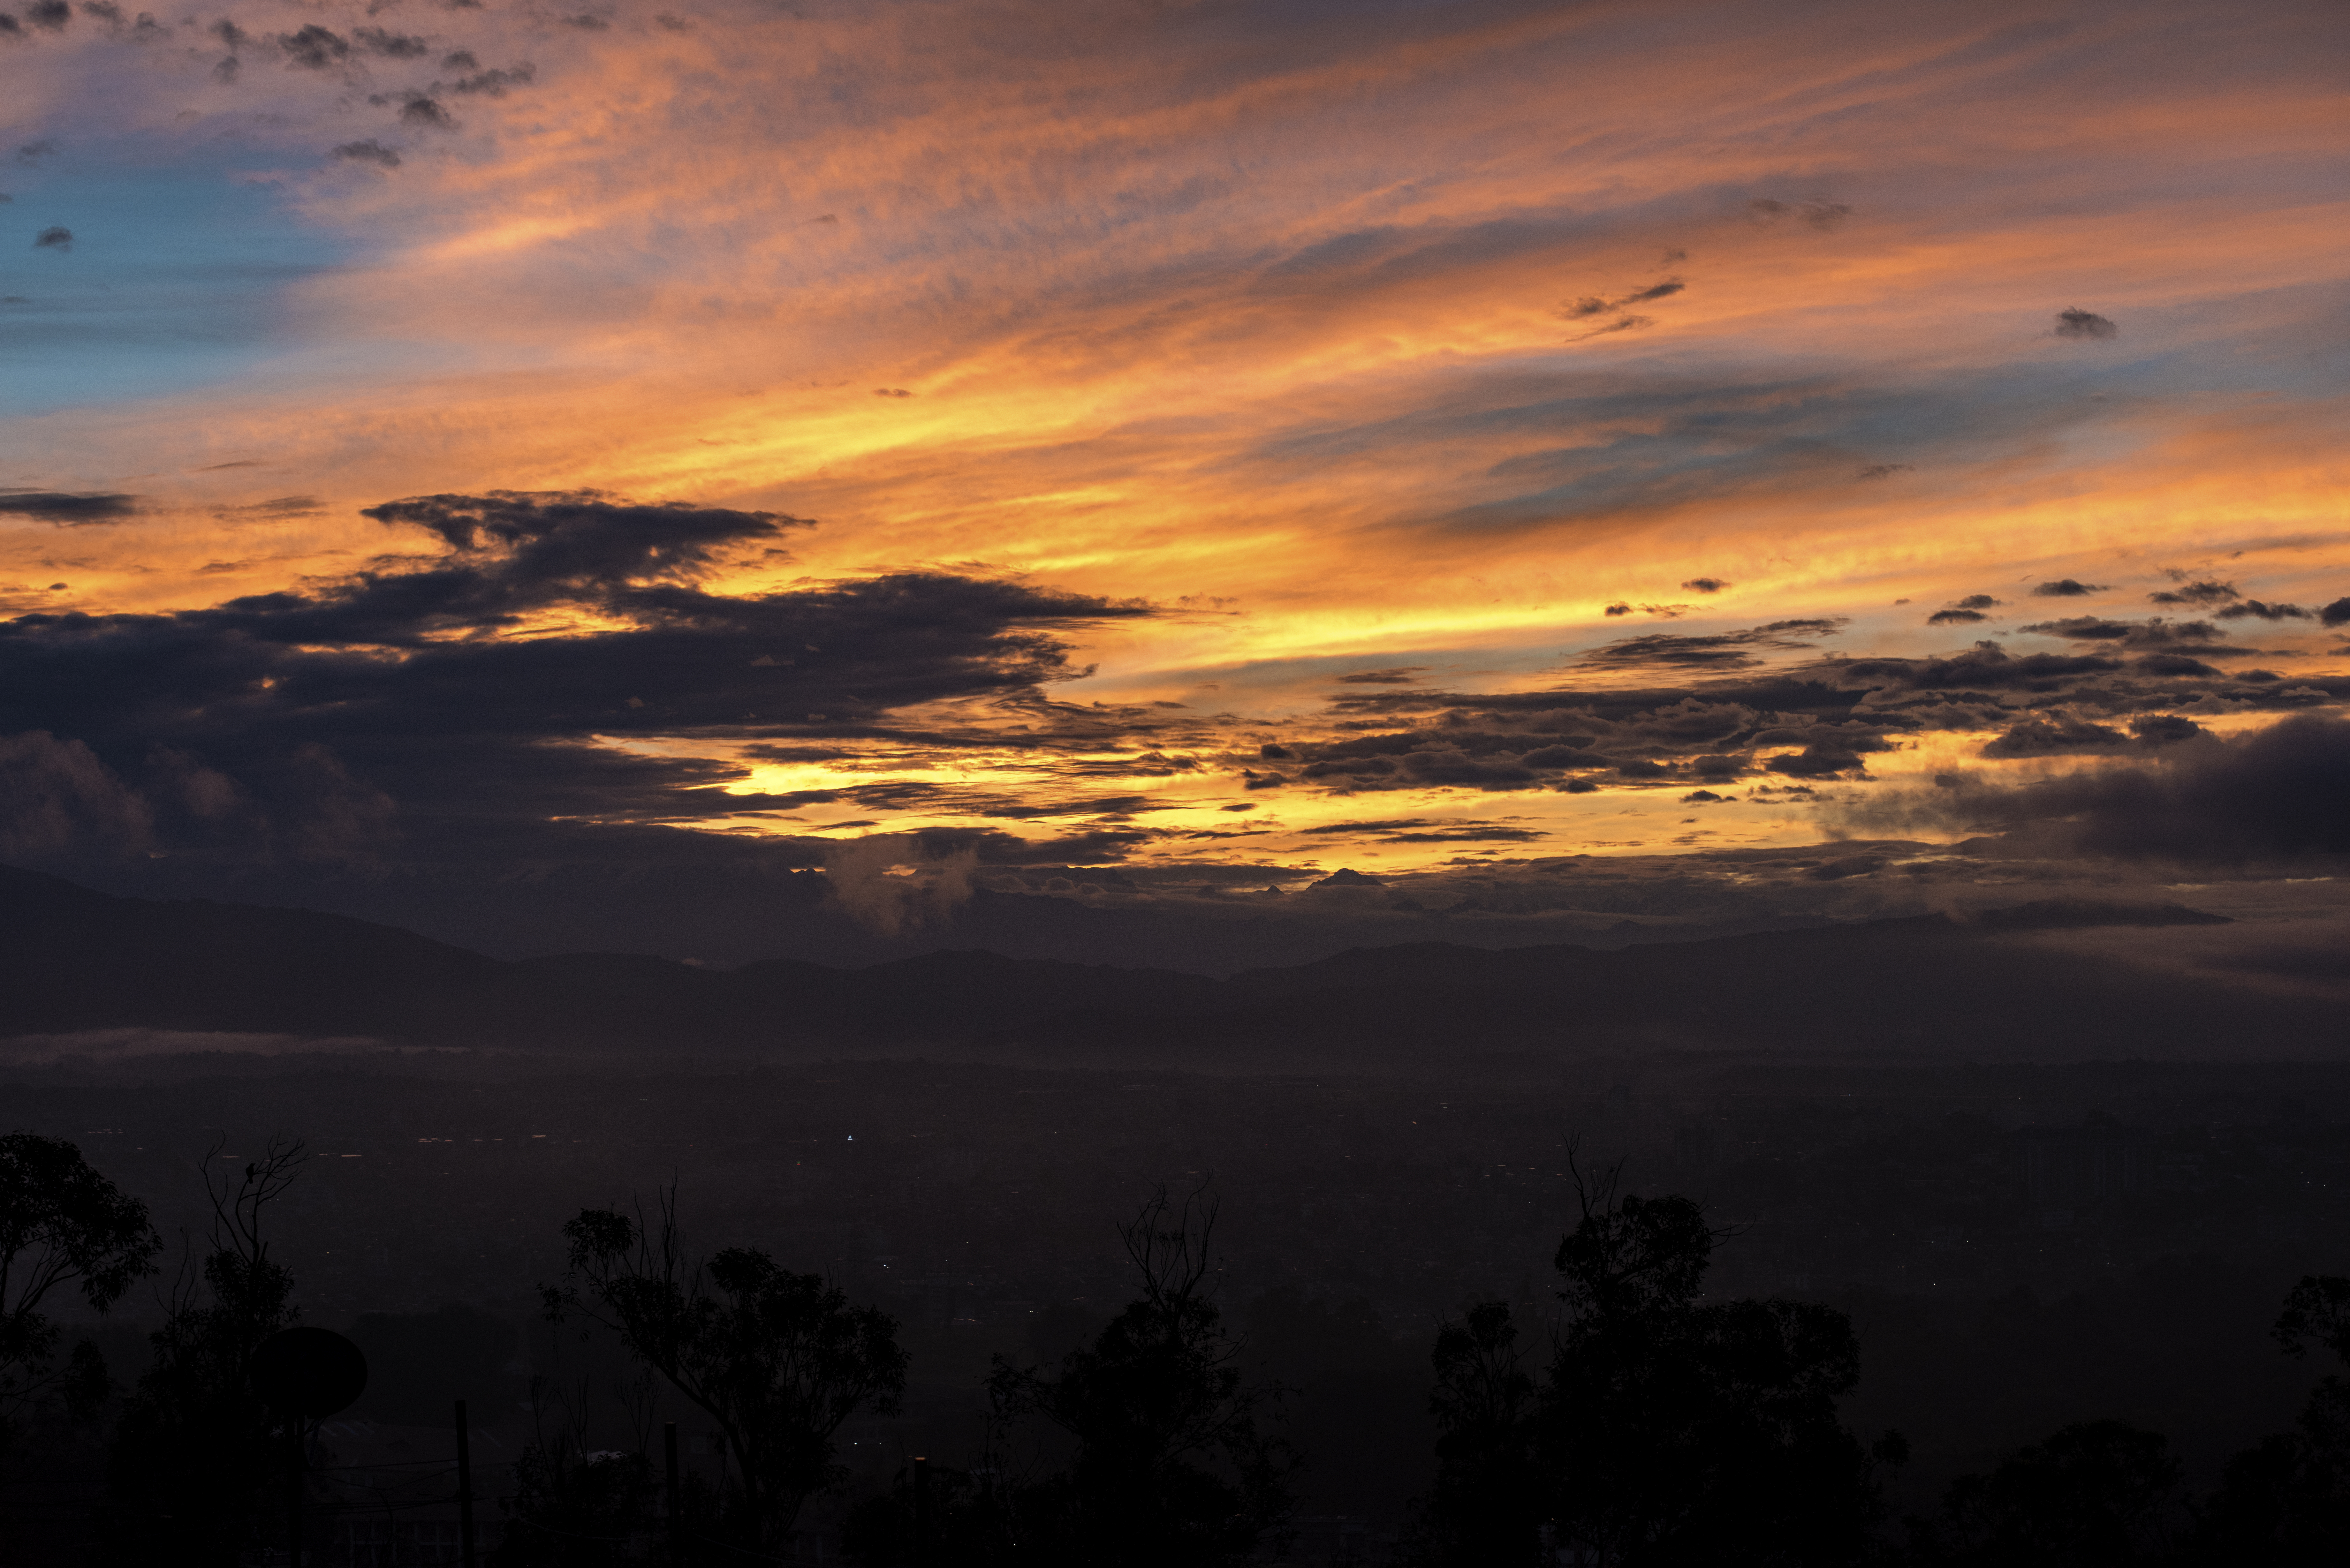
sunrise, sunset, golden hour, sky, yellow, orange, cloud, atmosphere, nature, afterglow, natural landscape, sunlight, red sky at morning, atmospheric phenomenon, water, dusk, cumulus, tree, sun, bird, horizon, landscape, astronomical object, arecales, dawn, plant, meteorological phenomenon, wilderness, evening, darkness, heat, ocean, city, reflection, wildlife, grassland, coast, reservoir, hill, sound, winter, tropics, silhouette, night, wave, sea